Steenwerck

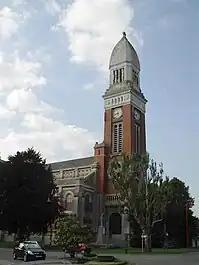
The Church of St John the Baptist at Steenwerck

The Church of St John the Baptist is located on the site of a Roman temple, and was mentioned in 1182. It holds a baptismal font from 1587. The church was destroyed during the First World War, but was rebuilt in 1923 to the design of Armand Lemay, an architect from Lille. It consists of a nave and two aisles. In the choir, the stained glass windows of Pierre Turpin, master glass lillois retrace the life of St. John the Baptist. A 1/50 scale model of the church can be seen inside the church which was made in 1951.